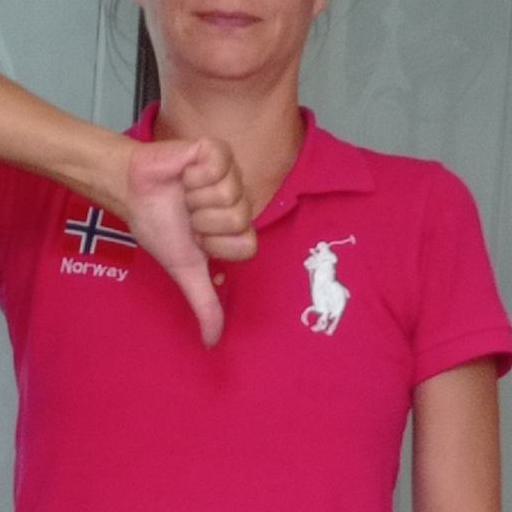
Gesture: dislike